Electronic oscillator

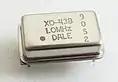

There are two general types of electronic oscillators: the linear or harmonic oscillator, and the nonlinear or relaxation oscillator. The two types are fundamentally different in how oscillation is produced, as well as in the characteristic type of output signal that is generated.